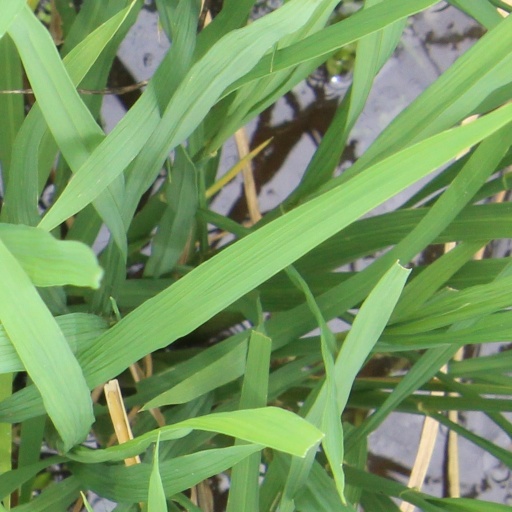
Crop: rice